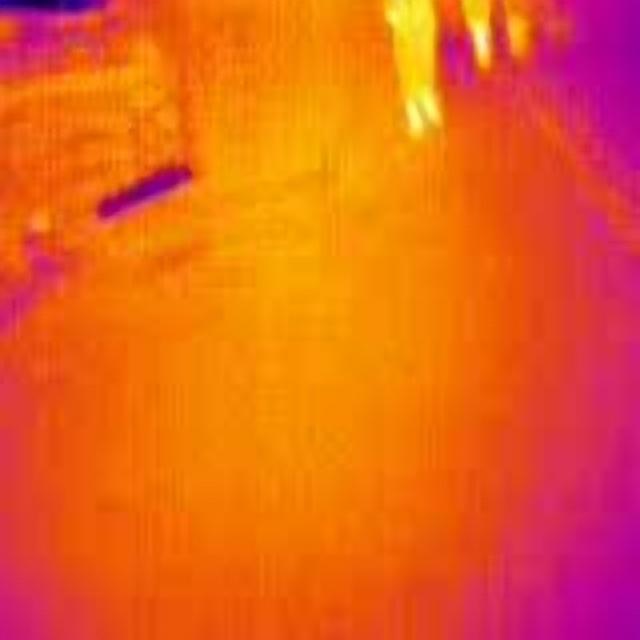
Detected objects:
label: person
label: person